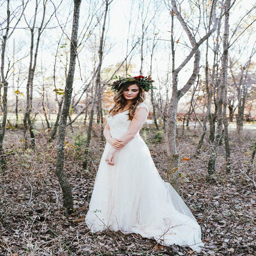
today 's inspiration is all about celebrating your girls .